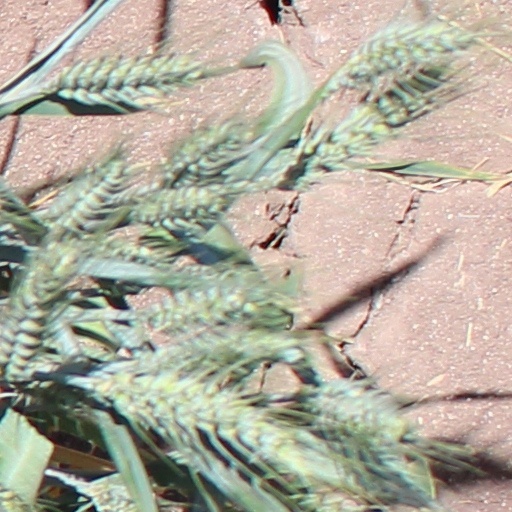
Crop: wheat